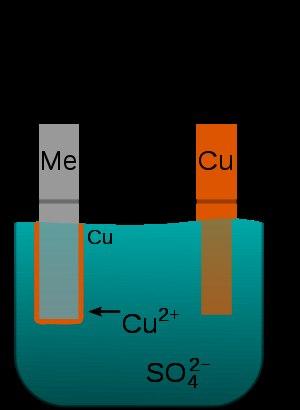
La galvanoplastie est une technique électrolytique d'orfèvrerie servant à la reproduction d'objets en utilisant un moule relié au pôle négatif d'une pile et qui se recouvre alors d'une couche de métal.